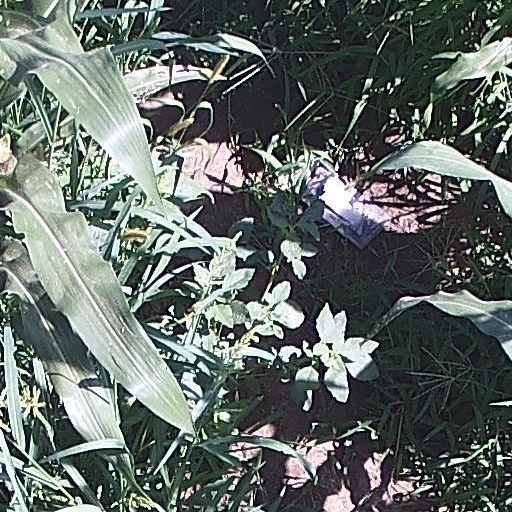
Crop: maize; corn